Kilbirnie Loch

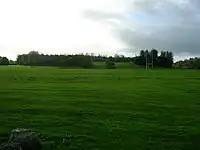
Garnock RFC pitches and a view of the site of the old lochshore

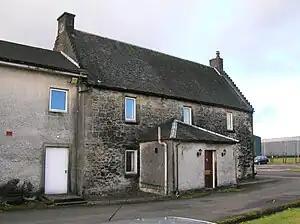
Willowyard House

Plantations are recorded as having existed at Willowyard near Beith from the 19th century and some woodland policies still survive; the southern end had the "Lady Mary's planting", but the northern end was devoid of trees. The old industrial sites on the western shore, for the first 0.75 km or so have substantial Willow plantations and there are some groups of older deciduous trees. Beyond the plantations, and continuing round the loch into the very north-east corner, farmland borders the loch. The Bark Mill near Mains House may be responsible for the loss of the oak trees from around the loch. The virtual absence of emergent vegetation is a characteristic of the loch and may be linked to the consolidated substrate.